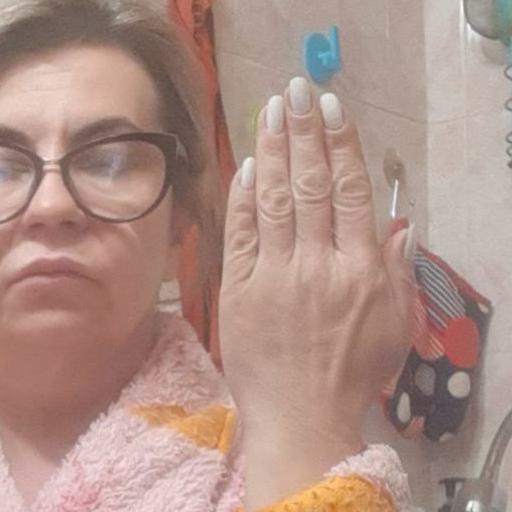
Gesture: stop_inverted